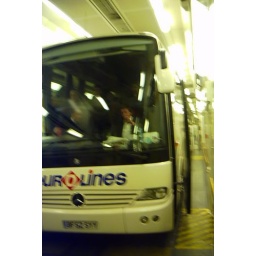
The bus to France from the UK traveling on a train car under the English Channel